Tropical Storm Debby (2012)

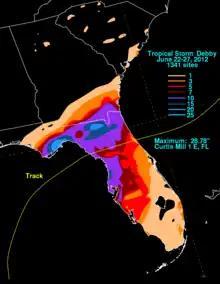
Storm total rainfall from Debby in the United States

Throughout June 25, an intense complex of thunderstorms developed to the north of Debby's center and produced torrential rains over the Florida Panhandle for much of the day. Many areas received rainfall in excess of . Precipitation peaked at in Curtis Mill, which is located in Wakulla County. In Panacea, a Mesonet station recorded a 24‑hour rainfall of . Rainfall caused numerous small creeks, streams, and rivers to rapidly exceed their banks and flood adjacent communities. The Sopchoppy River crested at , which was a record height. Numerous homes were flooded, some up to the second story. Two bridges were damaged, and numerous roads around the county were washed out or closed. Over 400 structures were affected by flooding, including more than 170 mobile homes and nearly 200 single-family residences. Of these structures, 40 were destroyed, 61 had major flood damage, 41 suffered minor flood damage, and 271 were affected by flooding. Additionally, coastal flooding impacted the county, with a storm surge of and tides up in St. Marks. Numerous roads were underwater and several area businesses received water intrusion in that city. U.S. Route 98 was over-washed just north of St. Marks. As a result, mandatory evacuations were ordered south of U.S. Route 98 and around the Sopchoppy River. In total, 67 people required rescuing. Losses throughout the county were assessed at $9.09 million.